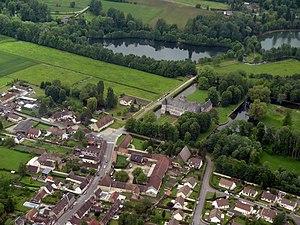
Vue aérienne de Troissereux (Oise), France.
Troissereux est une commune française située dans le département de l'Oise, en région Hauts-de-France.